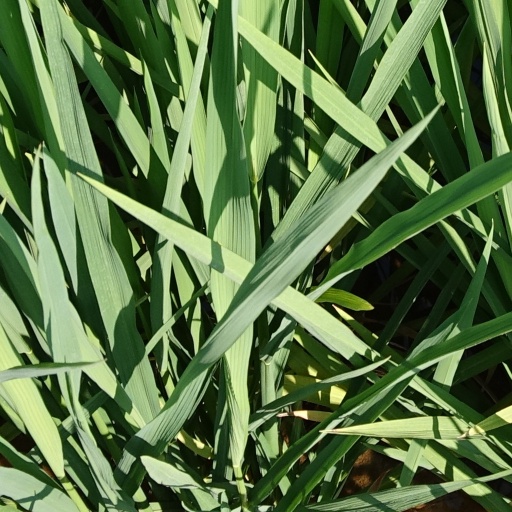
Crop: rice